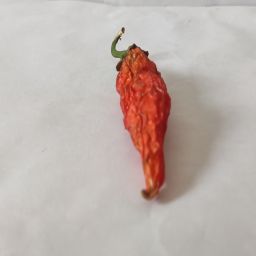
Crop: New Mexico Green Chile
Quality: Dried